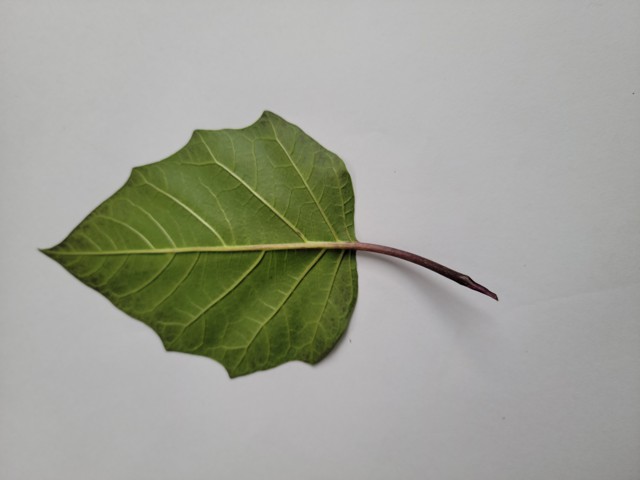
Plant: kalodhutura